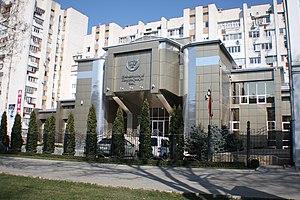
""Banque Nationale de Pridnestrovie Moldova Republik"" (PMR) ""Banque Nationale d la république Moldave du Dniestr"" (RMP) situé à Tiraspol seconde ville de la Moldavie ou ""capital de la RMP"""
Les pièces de monnaie de Transnistrie sont une des représentations physiques, avec les billets de banque, de la monnaie de la République moldave de Transnistrie.